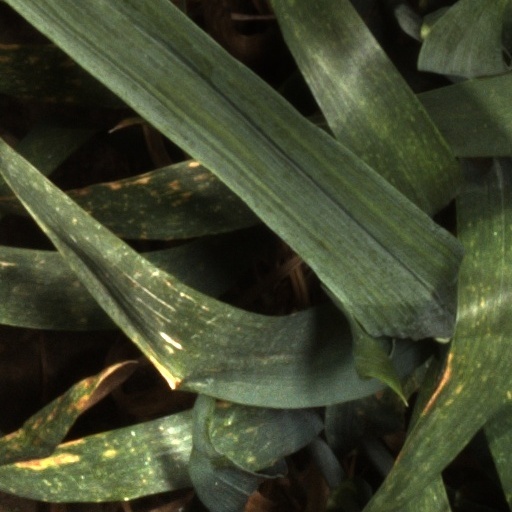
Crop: wheat